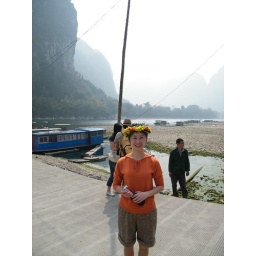
Li river boat ride began here and then we traveled by motorized &amp;quot;boat&amp;quot; to Yangshou